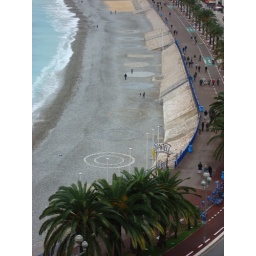
Designs in the rock beach